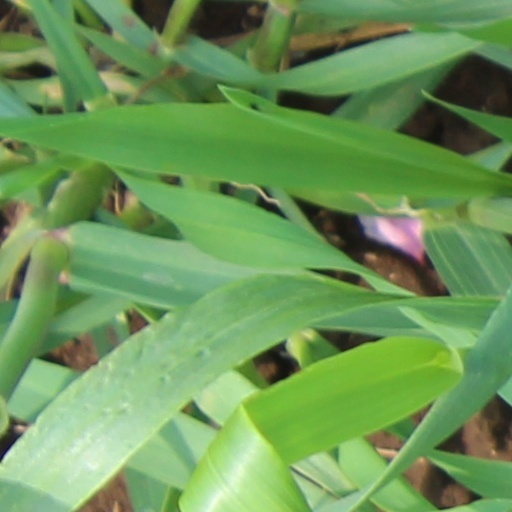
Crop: wheat